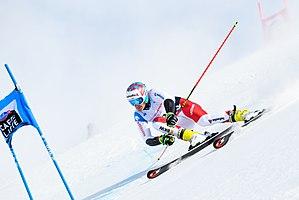
Marco Odermatt, né le 8 octobre 1997, est un skieur alpin suisse. Il est quintuple champion du monde junior en individuel. Il remporte la première victoire de sa carrière en Coupe du monde en Super G à Beaver Creek le 6 décembre 2019.